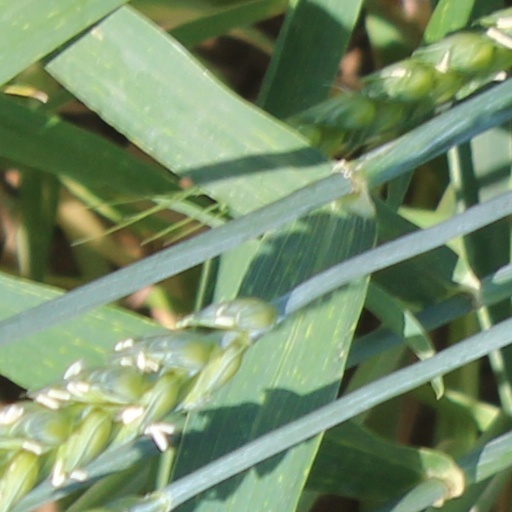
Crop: wheat